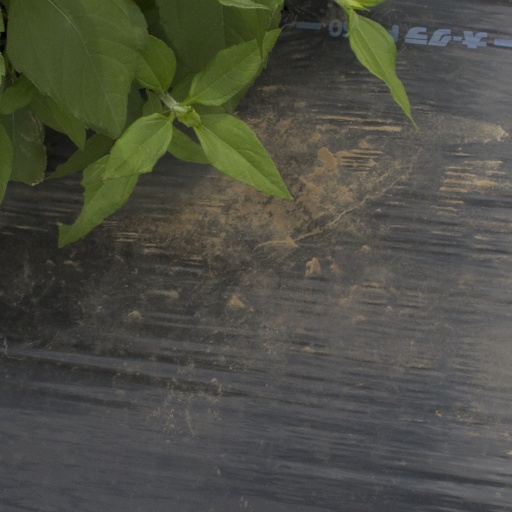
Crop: Jerusalem artichoke